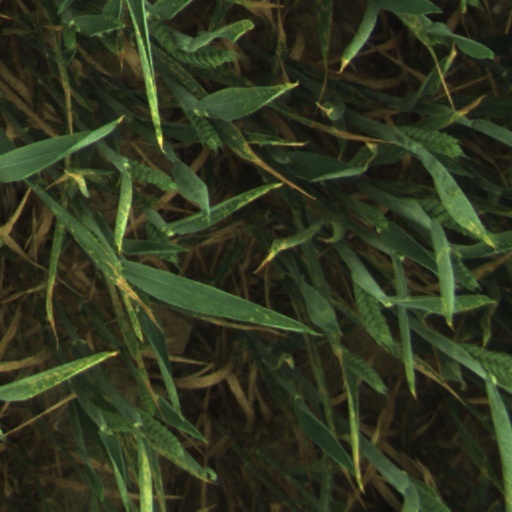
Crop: wheat